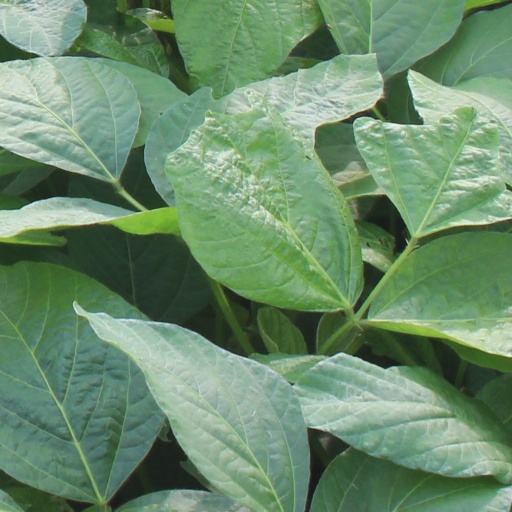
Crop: soybean